Brackenstown

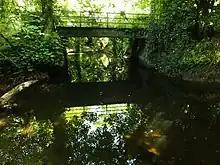
Bridge in Ward River Valley Park

The Ward River Valley Park is a linear park on the banks of the Ward River in the centre of Swords town, between the areas of Brackenstown and River Valley. It covers an area of 89 ha. (220 acres) between Swords Town Centre and Knocksedan Bridge. Its features include ruined 12th-century fortifications, woodland habitats, wetlands and grasslands. There are viewing points, picnic sites, sports pitches and tennis courts.